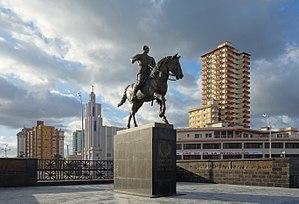
Mémorial à Calixto Garcia sur le Malecon à La Havane.
Calixto García Íñiguez fut un général cubain, acteur des conflits ayant mené à l'indépendance de Cuba.